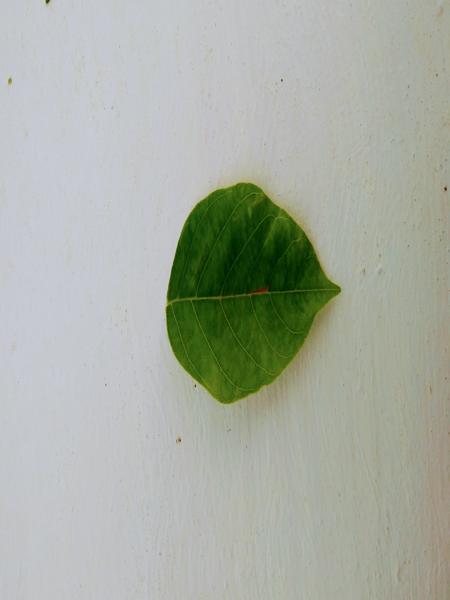
Plant: Honge